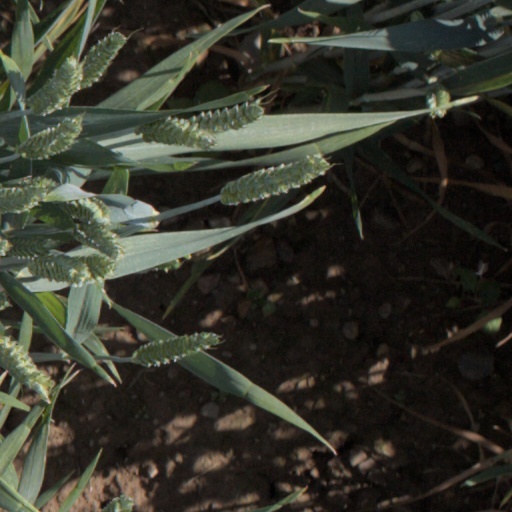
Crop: wheat